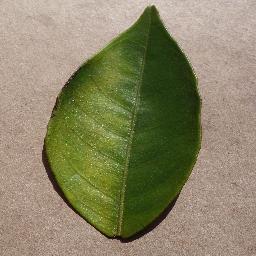
Label: Orange___Haunglongbing_(Citrus_greening)